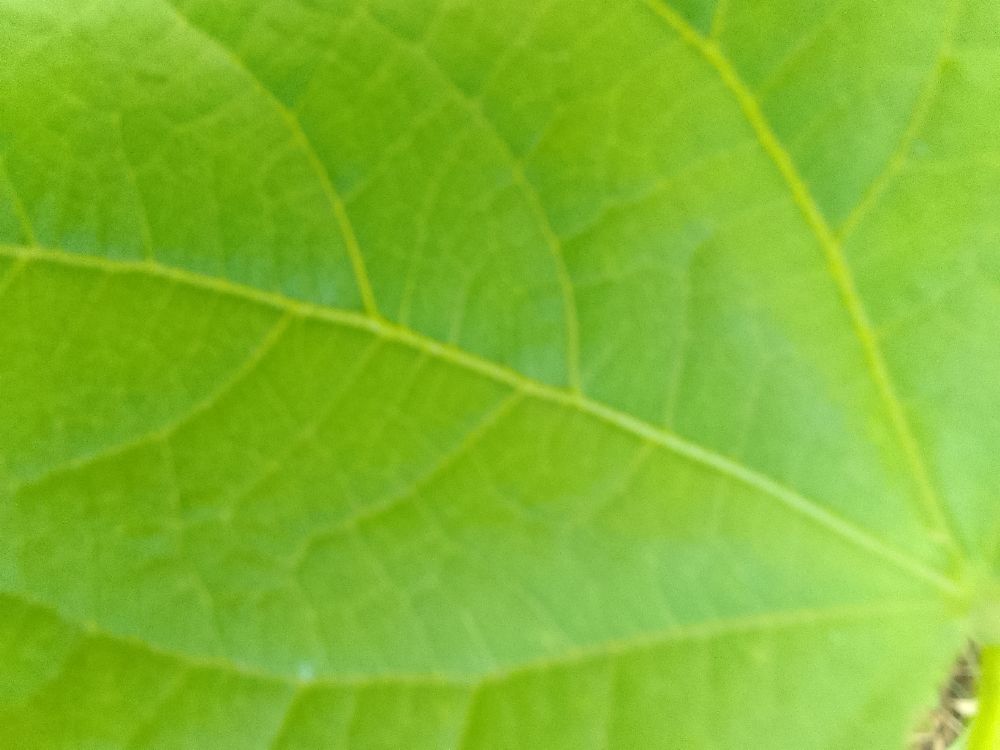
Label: healthy